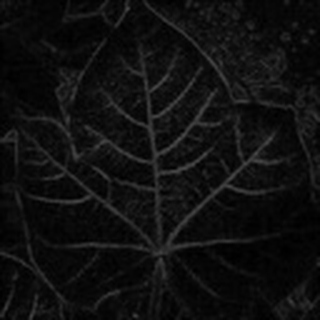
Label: healthy_cotton